Marita Mathijsen

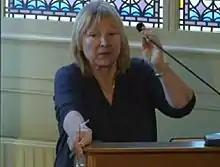
Marita Mathijsen {2013)

Marita Theodora Catharina Mathijsen-Verkooijen (born 8 August 1944 in Belfeld) is professor of modern Dutch literature at the University of Amsterdam, with her speciality as the literature of the nineteenth century in the Netherlands.